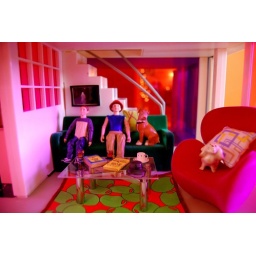
1:12 scale reproductions of a chair design by Ron Arad, a sofa designed by Karim Rashid and a coffee table design by Keiser-Newman.